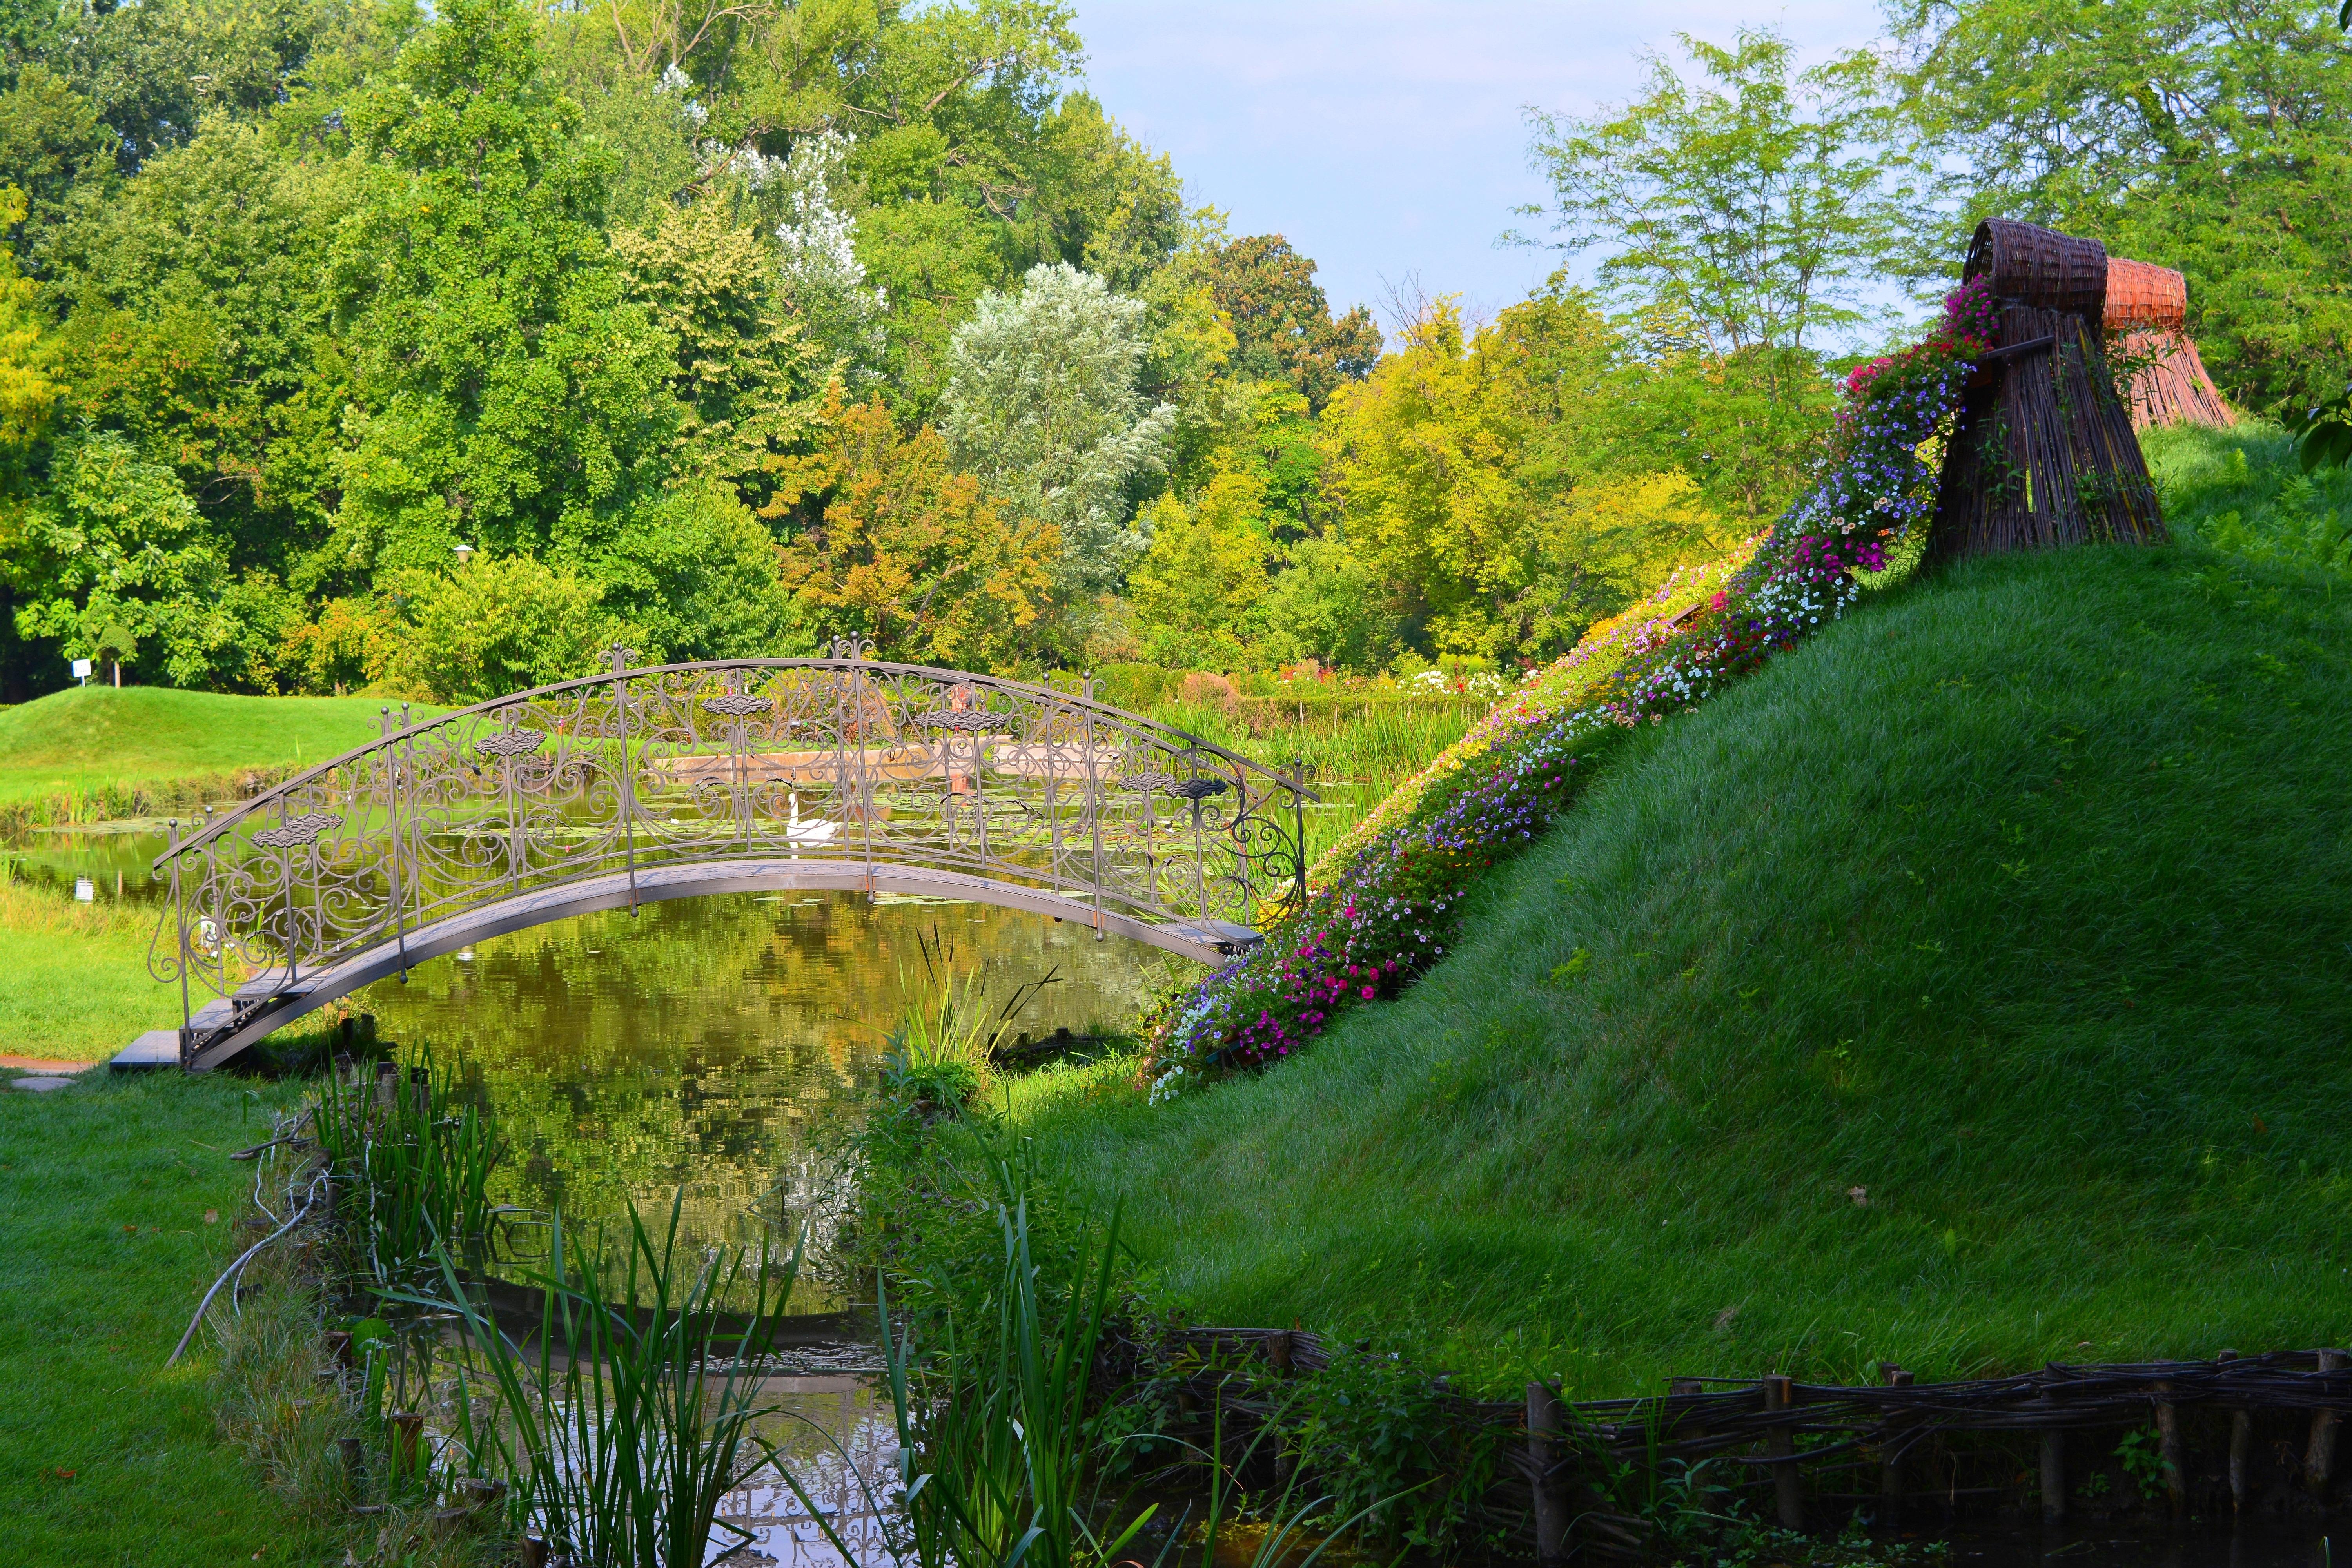
tree, water, grass, bridge, flower, lake, pond, green, reflection, park, reservoir, garden, waterway, flowers, trees, shrub, botanical garden, rural area, fish pond